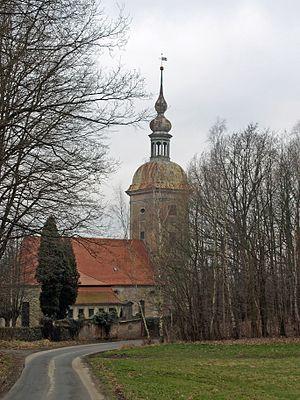
Niedów est une localité polonaise de la gmina et du powiat de Zgorzelec en voïvodie de Basse-Silésie.